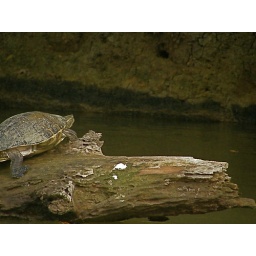
turtle on log near shore as seen on boat ride on lake near Cano Negro